Archerfield Estate and Links

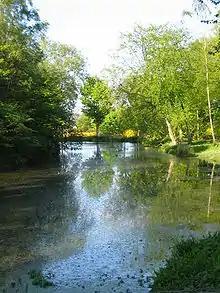
Archerfield House loch

Archerfield House was subsequently rented out, with one famous tenant being H. H. Asquith, the British Prime Minister. The house later fell into disrepair and, after being demoted to the status of farm building, was eventually abandoned.